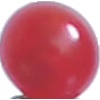
Label: redcurrant